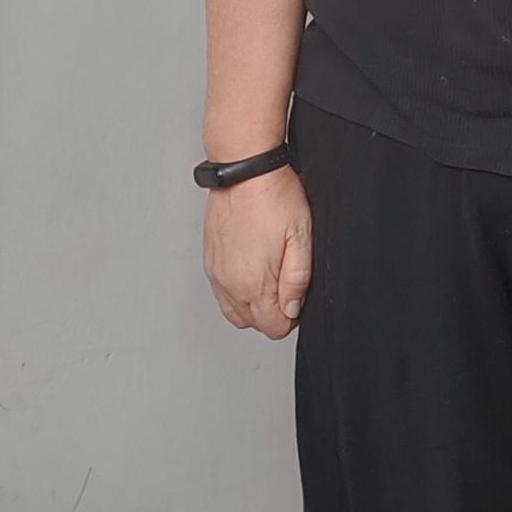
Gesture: no_gesture